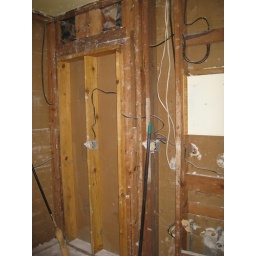
Original door from kitchen into the hallway (Steve closed up in 1977). White box is back of medicine cabinet.